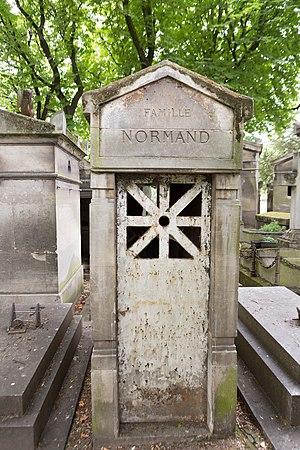
Alfred-Nicolas Normand est un architecte et photographe français né à Paris le 1ᵉʳ juin 1822 et décédé à Paris le 2 mars 1909.